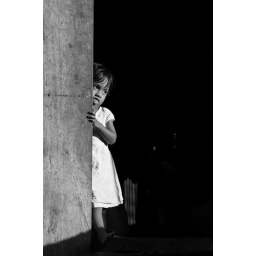
A young girl looking out her door in Komodo Village, Komodo Island Indonesia